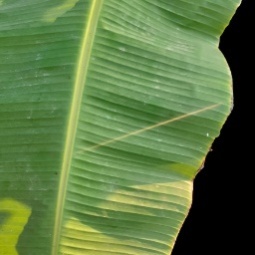
Label: Healthy